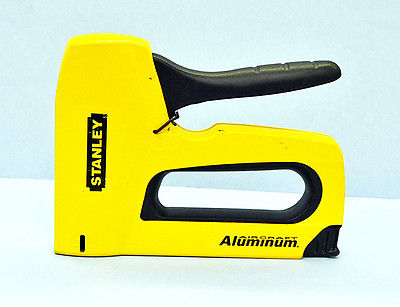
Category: stapler